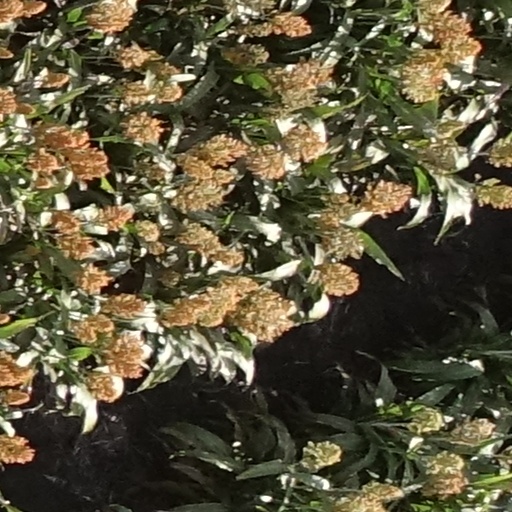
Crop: sorghum